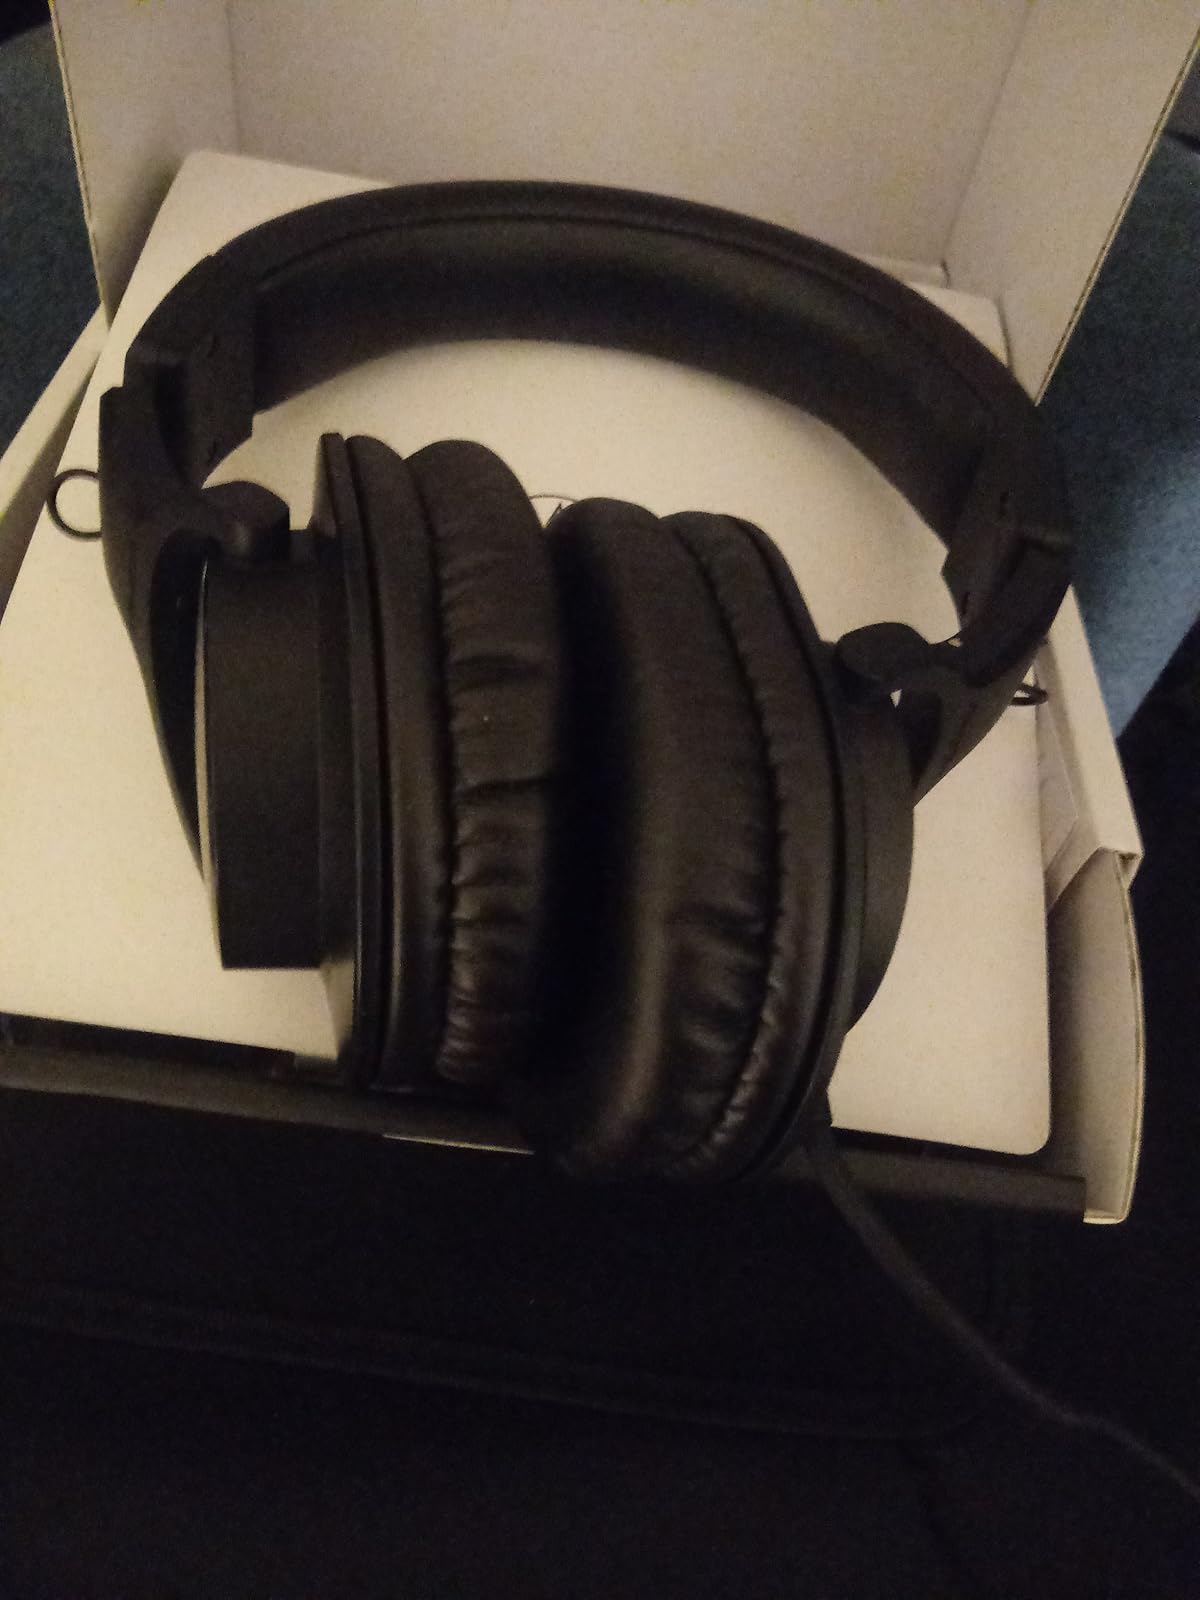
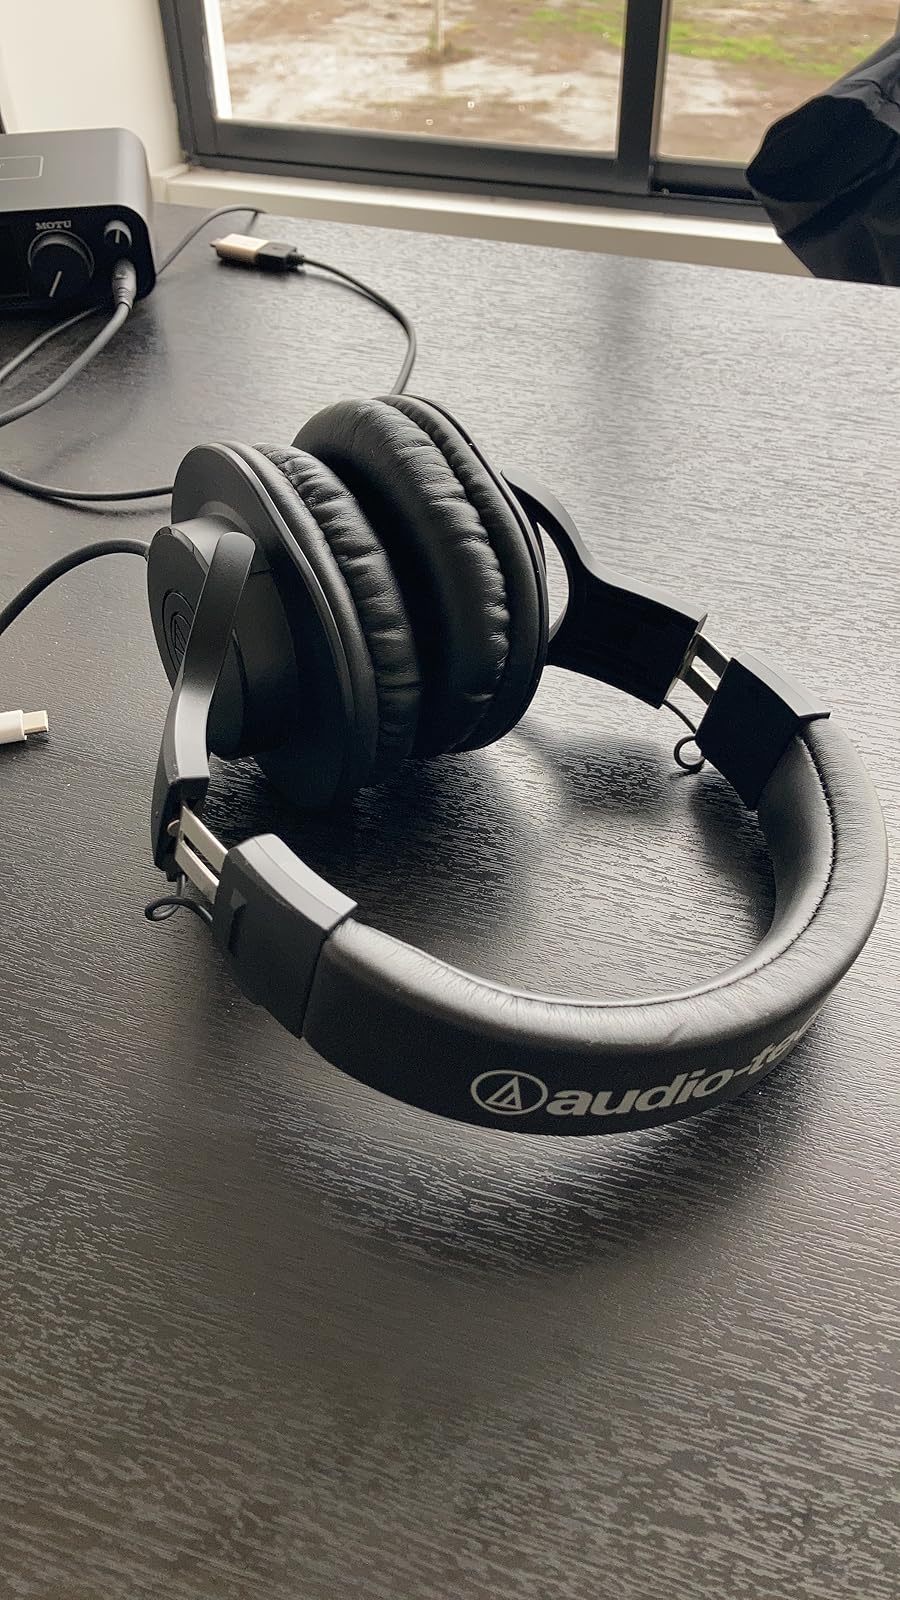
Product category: headphones
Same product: yes